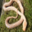
Label: snake